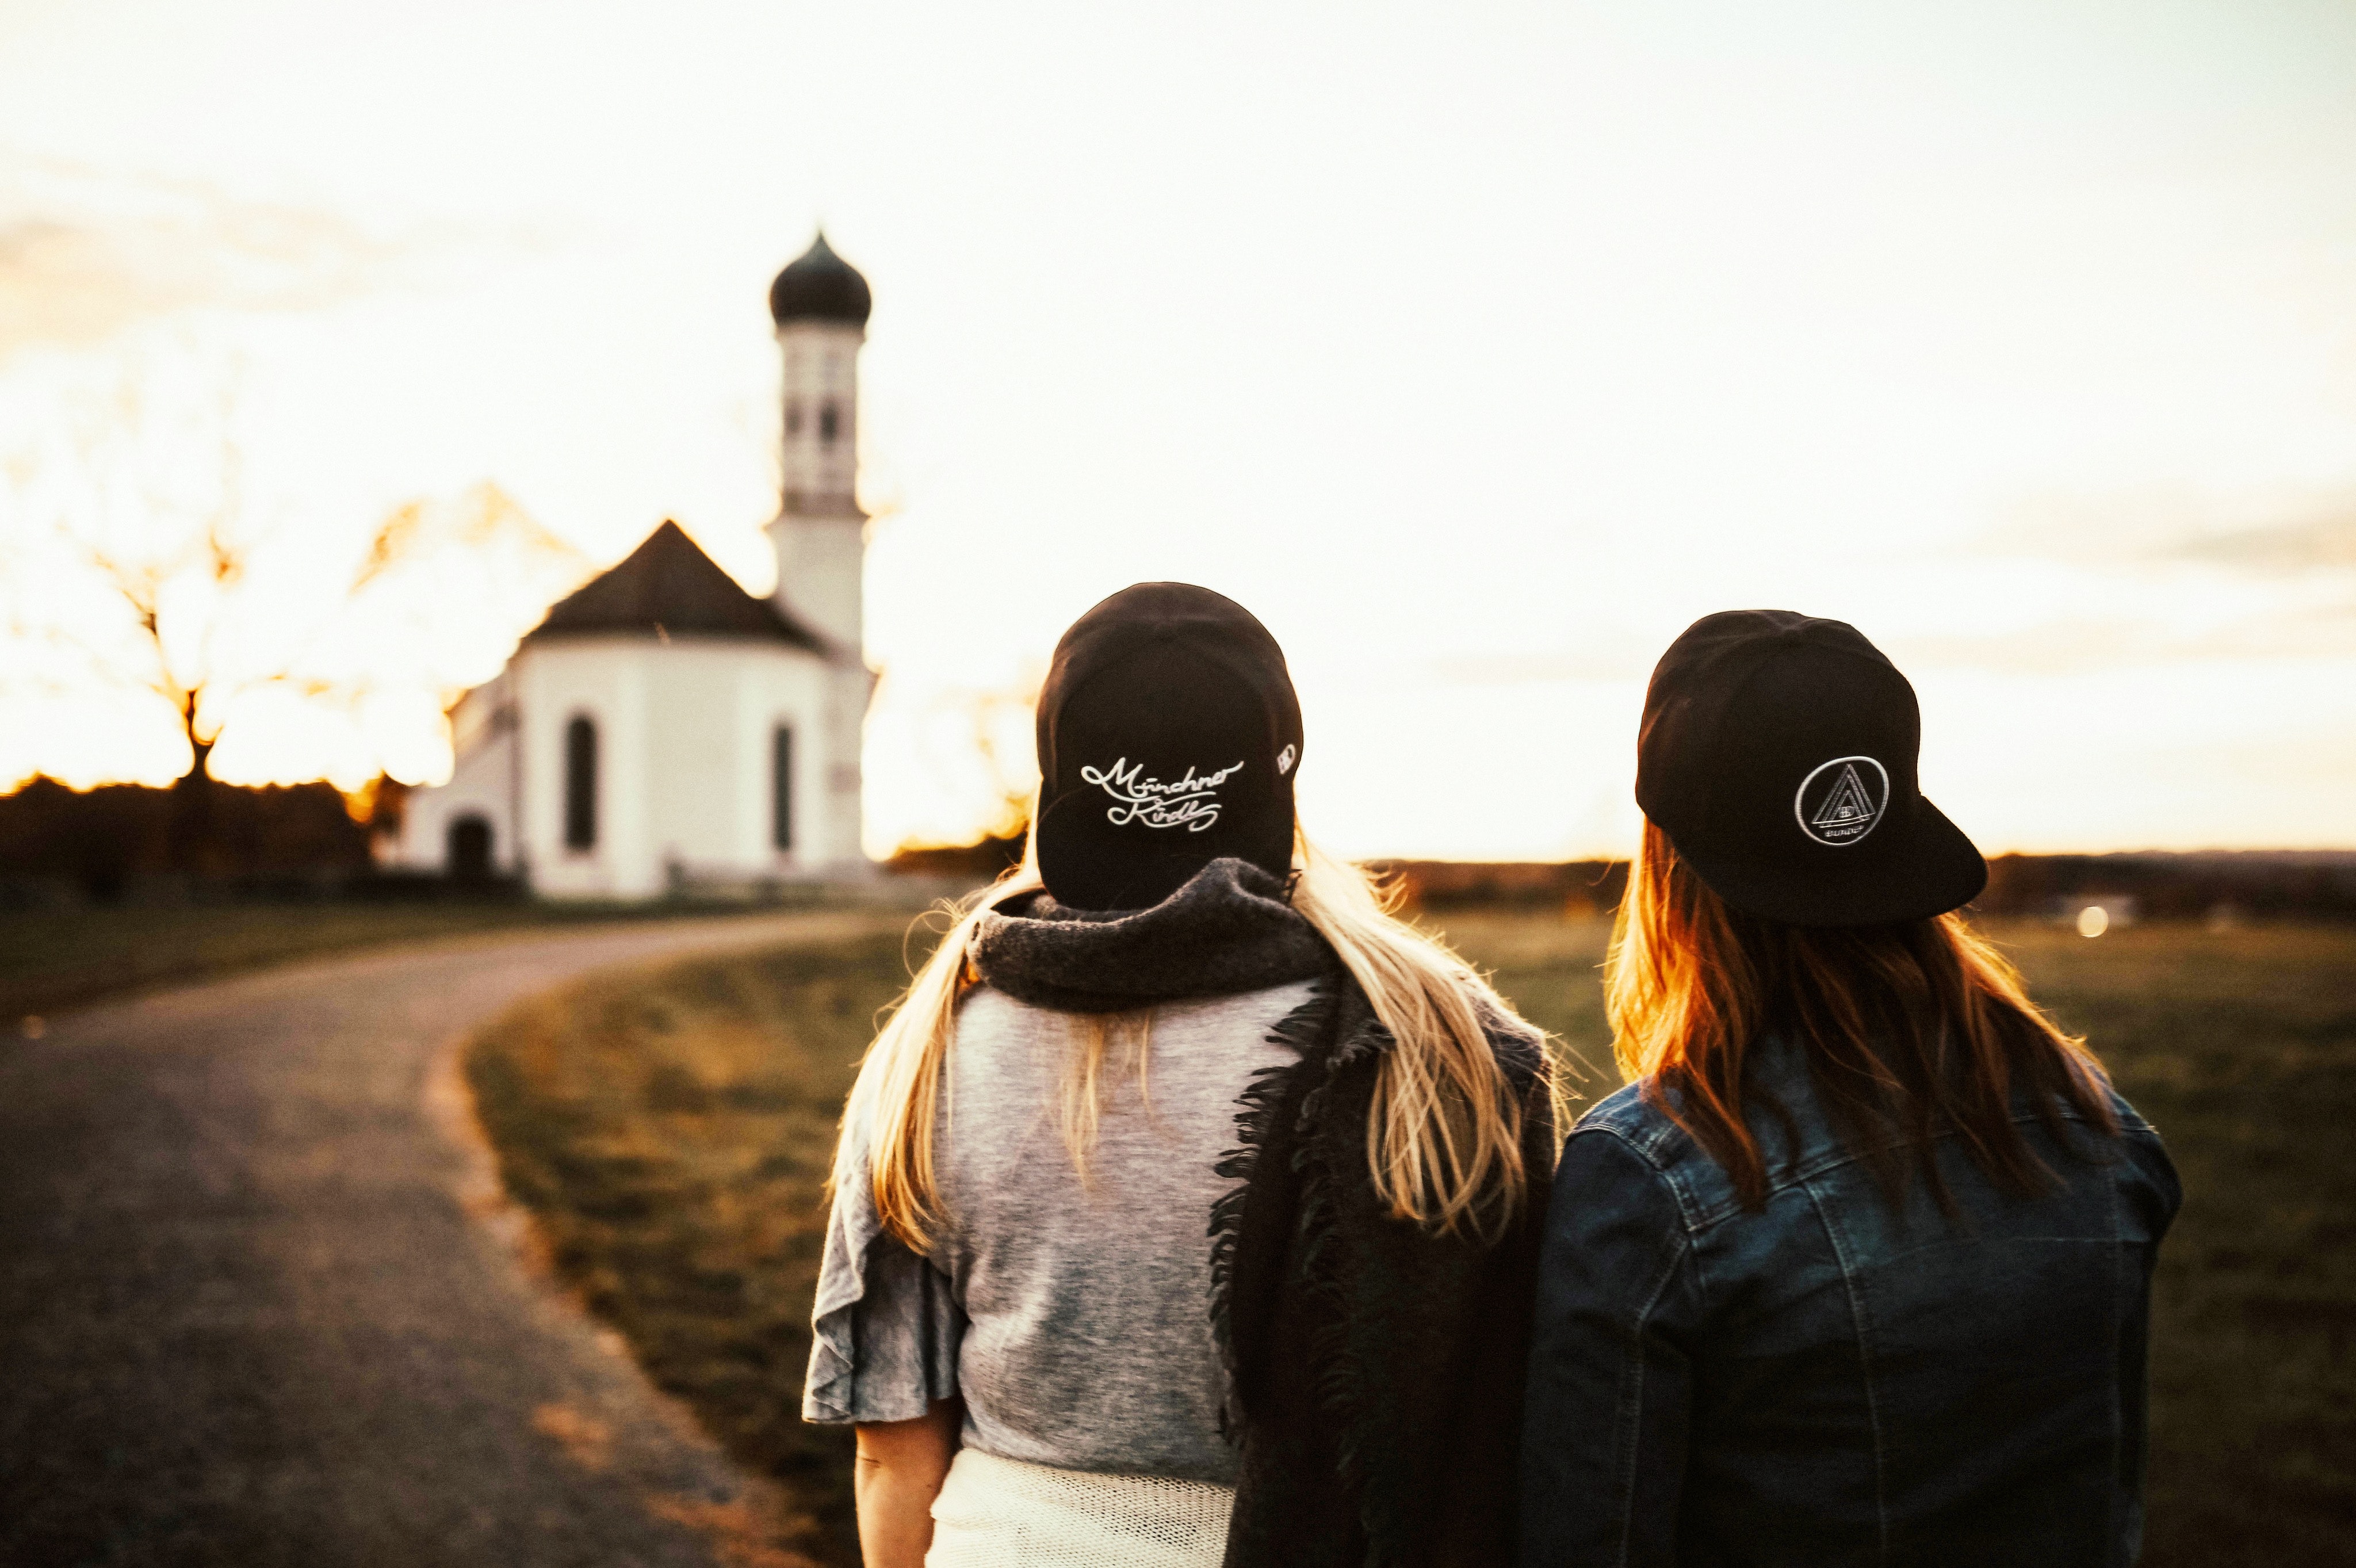
photograph, people, sky, yellow, friendship, photography, tourism, sunlight, headgear, smile, travel, beanie, vacation, cloud, sunset, happy, backlighting, evening, love, road, street